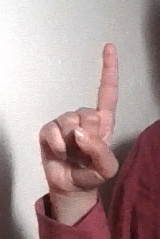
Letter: bb